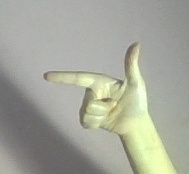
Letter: yaa